2010 Hamilton, Ontario, municipal election

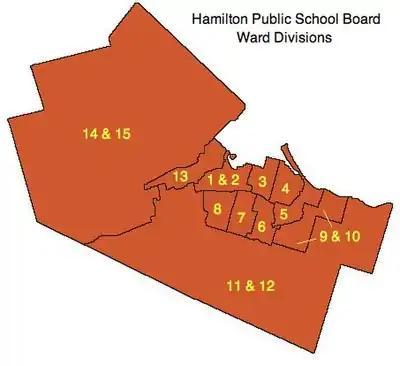
The ward divisions used by the Public School Board

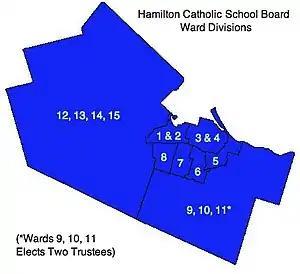
The ward divisions used by the Catholic School Board. Note the allotment of two representatives for Wards 9, 10 and 11.

The only incumbent councillor to not seek re-election was Ward 15 representative Margaret McCarthy, who decided not to stand for re-election after serving on regional and Hamilton councils since 1994. She has cited family commitment as her reasoning for leaving politics after 16 years.